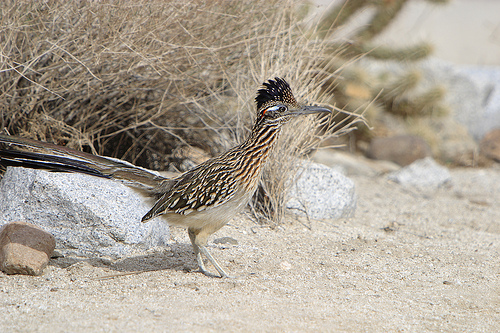
this yellow and black spotted bird has a large spiky crown, a long beak, and a white belly.
the small ground bird has a prominent black crown and long tailfeathers.
a bird with a fringed crown, whtie eyebrow, and tiger striped body.
this bird has a speckled belly and breast with a long pointy bill.
this bird has a white eyebrow tipped with red, tall crown feathers that stand upright on the head and very long rectrices.
this bird has brown and white speckled feathers covering its coverts, a white vent and belly, and a white cheek patch.
this bird has colorful eyerings and long outer and inner rectrices.
this bird has wings that are brown and has a long neck
this bird is brown with white and has a long, pointy beak.
a small brown bird, with a tail that is very large for its body, and a pointed bill.
Species: Geococcyx